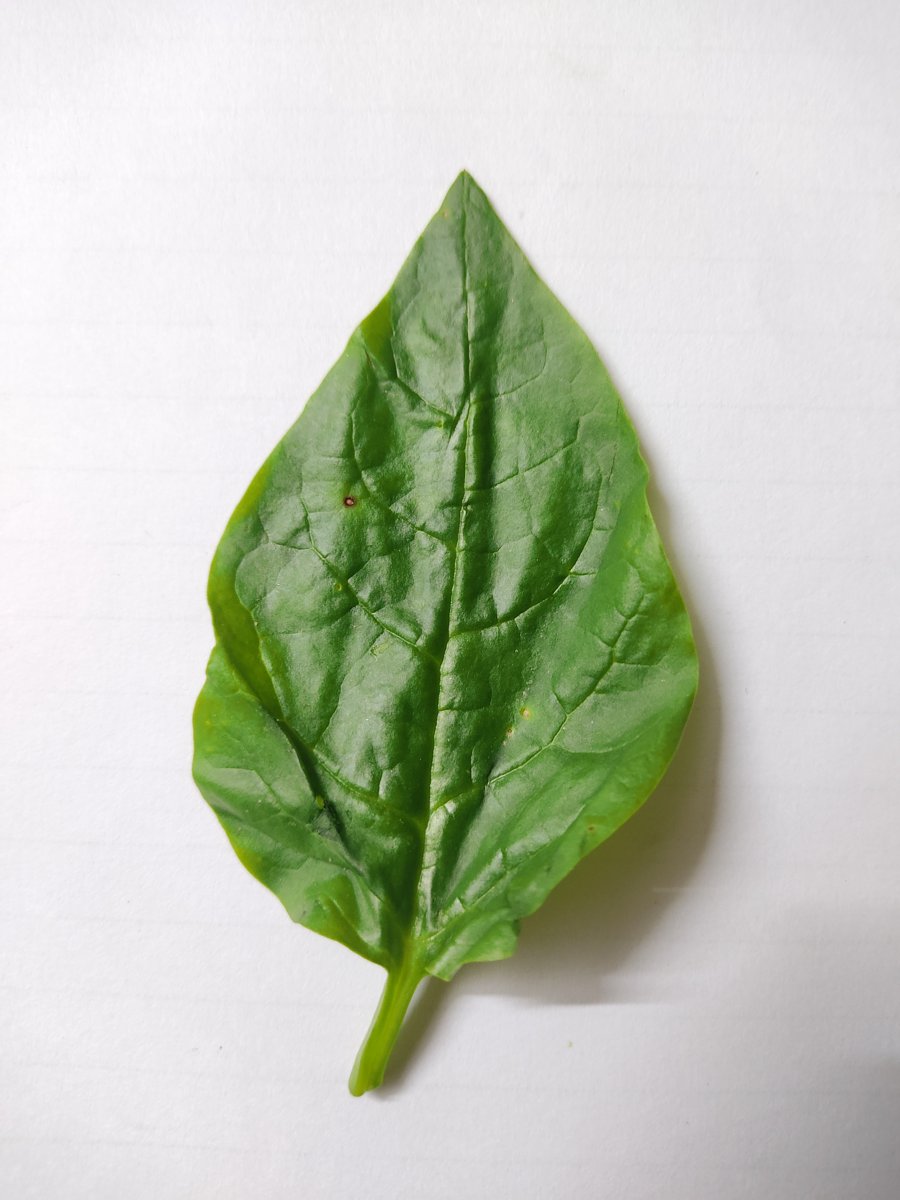
Label: Healthy-Leaf